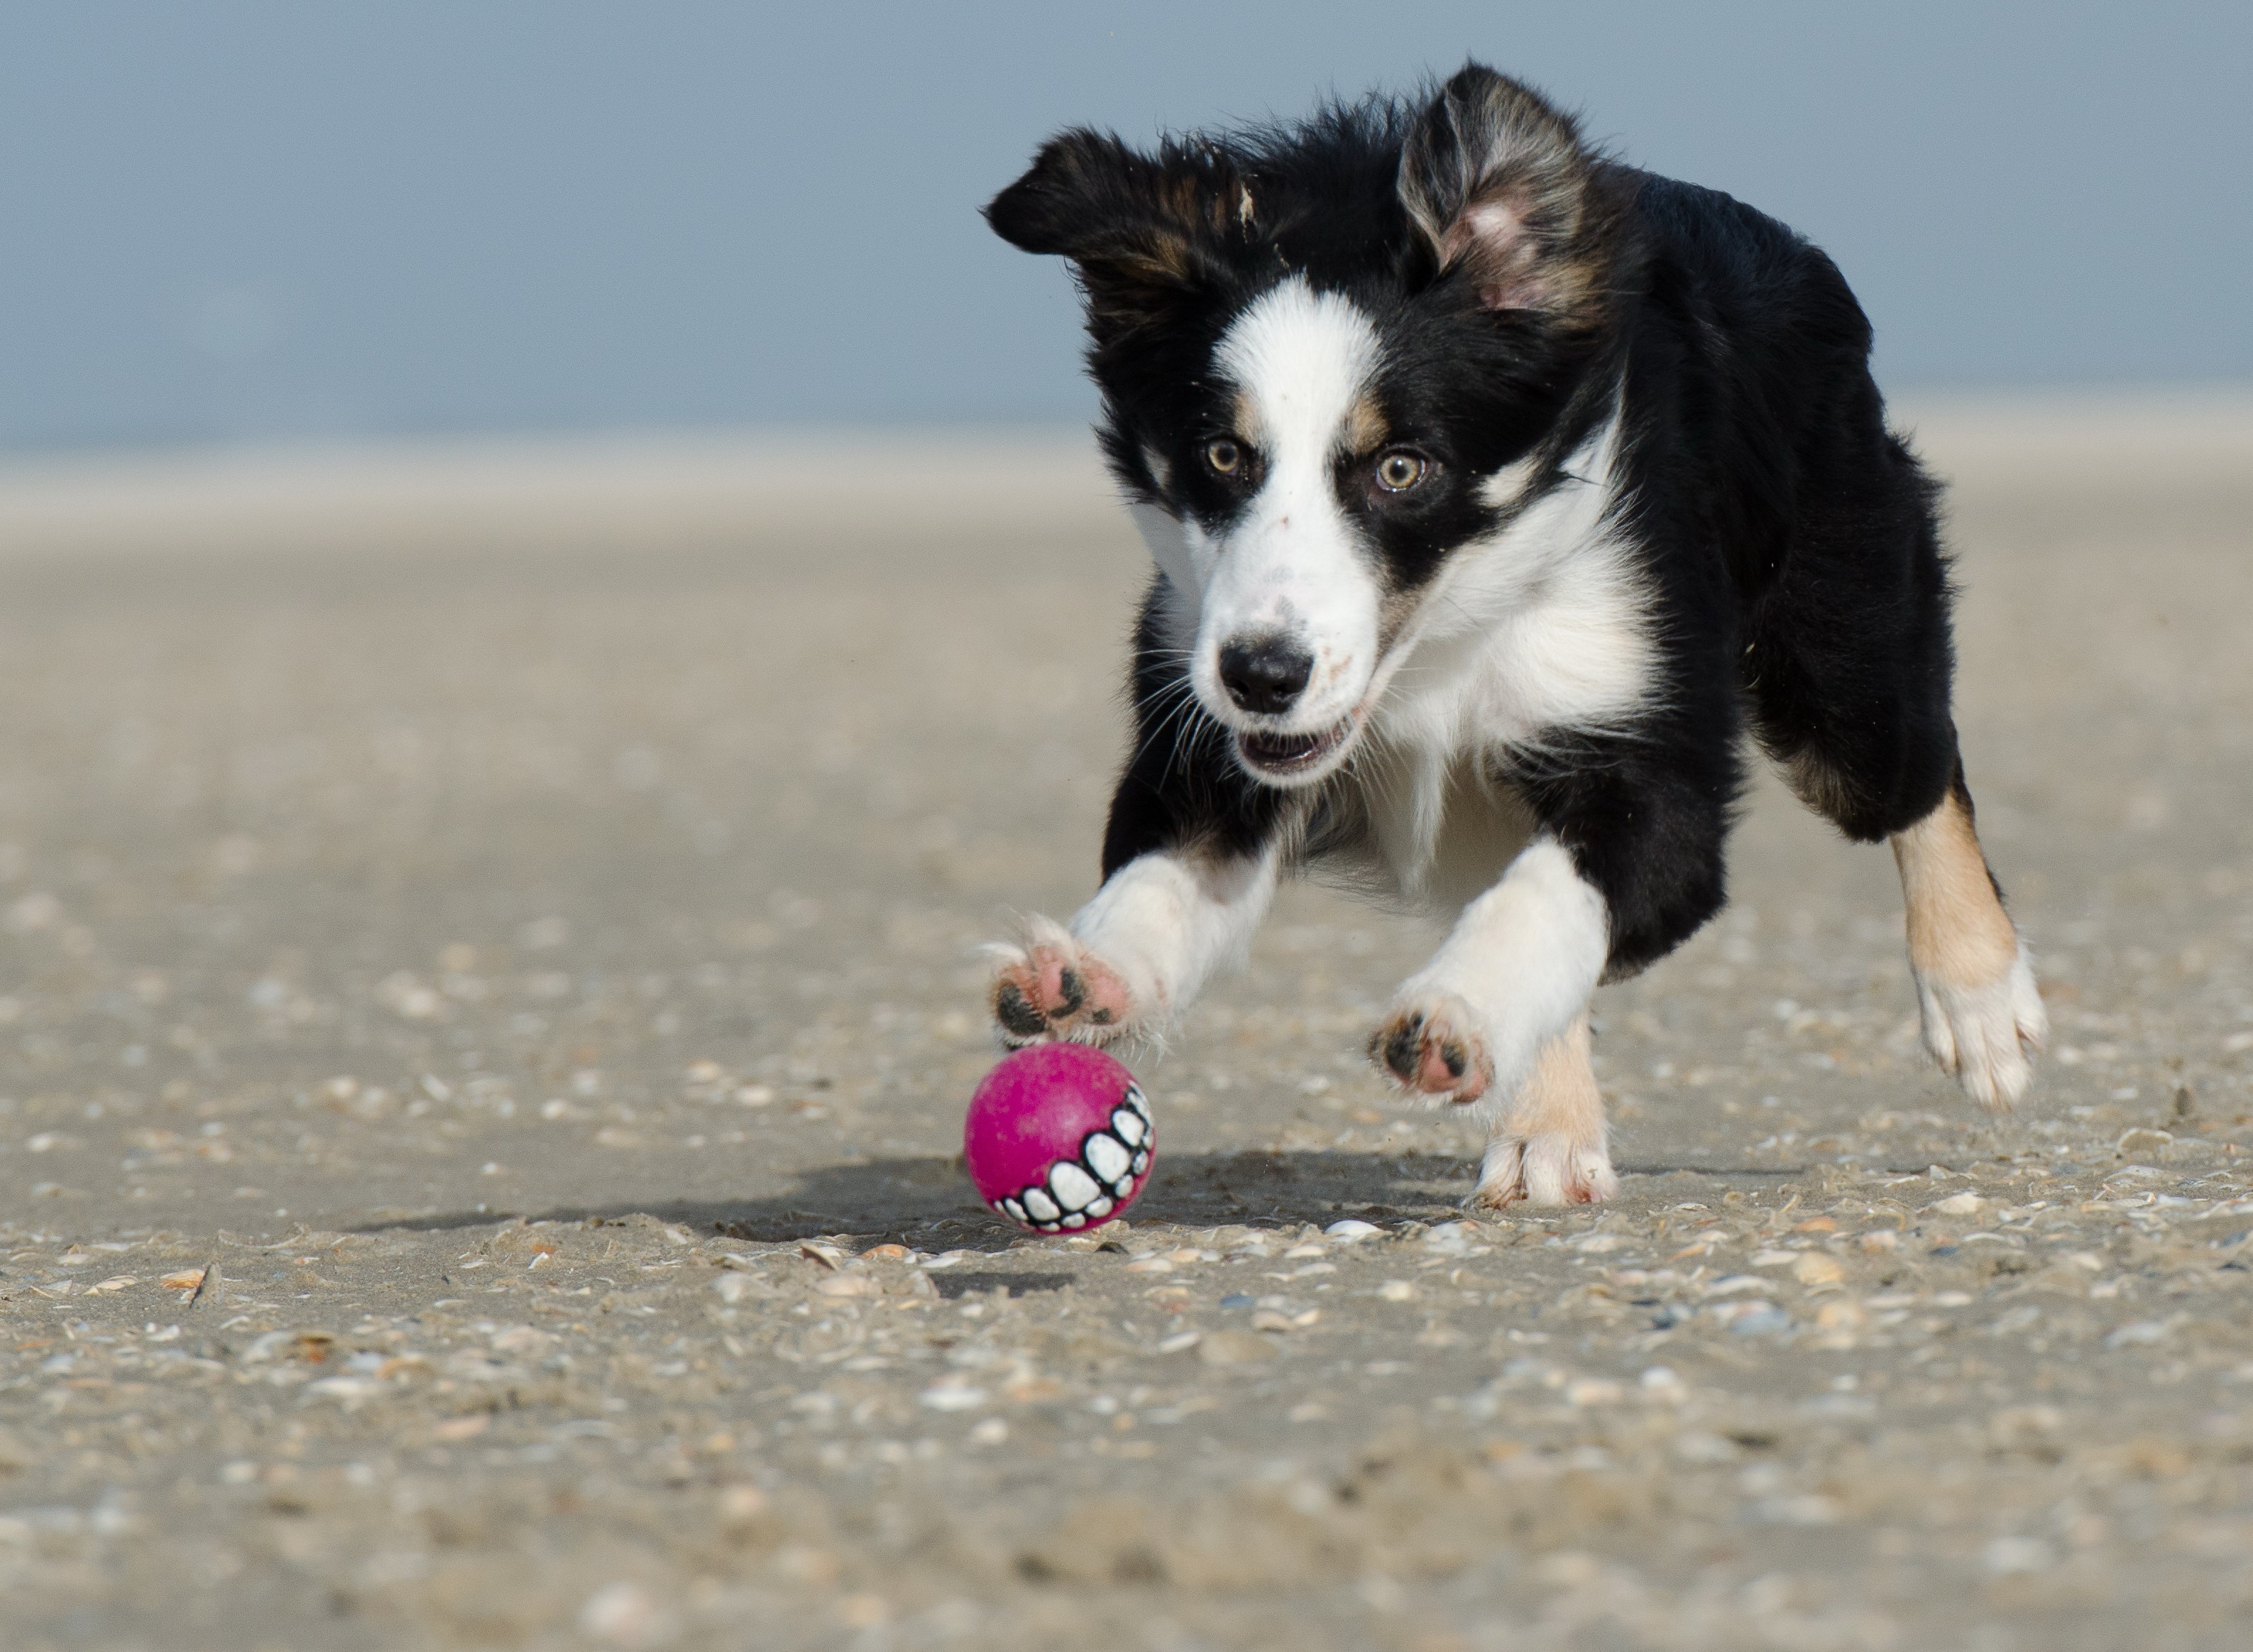
beach, play, puppy, dog, collie, mammal, border collie, ball, vertebrate, dog breed, british sheepdog, australian shepherd, running dog, ball hunting, ball junkie, dog like mammal, miniature australian shepherd, apport